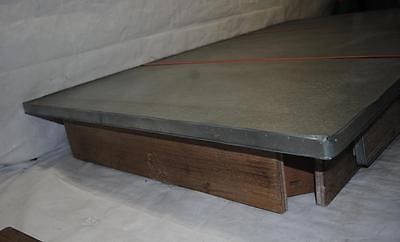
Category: table